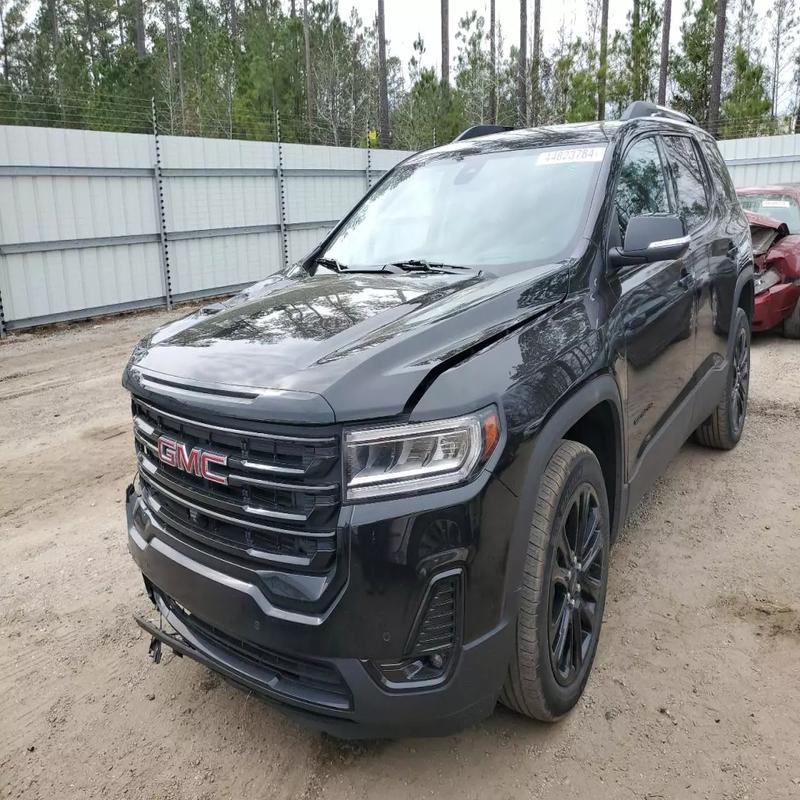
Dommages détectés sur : pare-choc avant, capot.
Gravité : majeur